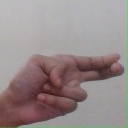
अक्षर: ह